Answer in natural language. How many Paintings are visible in the scene? Choose between the following options: 3, 2, 0, 2 or 4
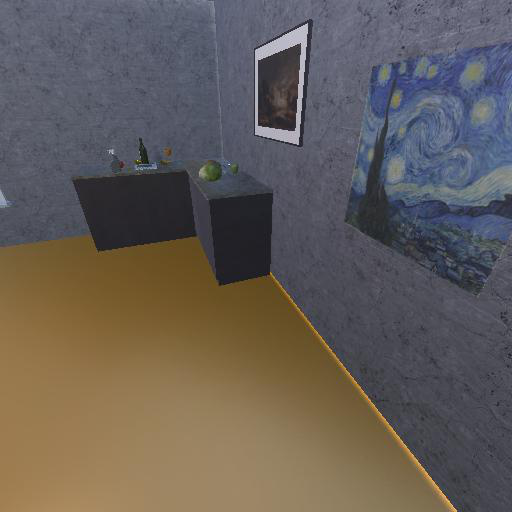
<answer>2</answer>